Peshwa

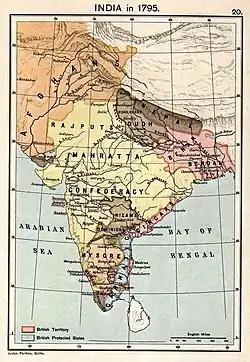
Extent of the Maratha Confederacy, 1795

The word Peshwa is from Persian "pēshwā", meaning "foremost, leader". The term was inherited from the political vocabulary of previous Persianate empires operating in the Deccan. As early as 1397, the Bahmani Sultanate designated its prime minister as "peshwa". In the 16th and 17th centuries, this practice was continued by the Ahmednagar Sultanate and the Bijapur Sultanate, both successor states of the Bahmani Sultanate. After the coronation of Shivaji in 1674, he appointed Moropant Trimbak Pingle as his first Peshwa. Shivaji renamed this designation as "Pantpradhan" in 1674 but this term was less commonly used. Moropant Trimbak Pingale's son, Nilopant Moreshvar Pingale, succeeded him during Sambhaji's rule after Moropant Pingle's death in 1683.